Devon and Somerset Staghounds

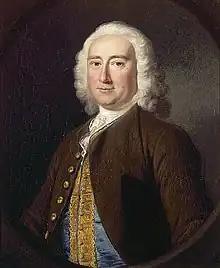
Edward II Dyke (d. 1746), portrait "circa" 1741 attributed to Thomas Hudson (1701–1779), National Trust, Collection of Dunster Castle

The red deer of Exmoor have been hunted since Norman times, when Exmoor was declared a Royal Forest. Collyns stated the earliest record of a pack of Staghounds on Exmoor was 1598. In 1803, the "North Devon Staghounds" became a subscription pack. In 1824/5, 30 couples of hounds, the last of the true staghounds, were sold to a baron in Germany. Today, the Devon and Somerset is one of three staghounds packs in the UK, the others being the Quantock Staghounds and the Tiverton Staghounds. All packs hunt within Devon and Somerset. The Chairman as of 2016 is Tom Yandle, who was previously High Sheriff of Somerset in 1999.